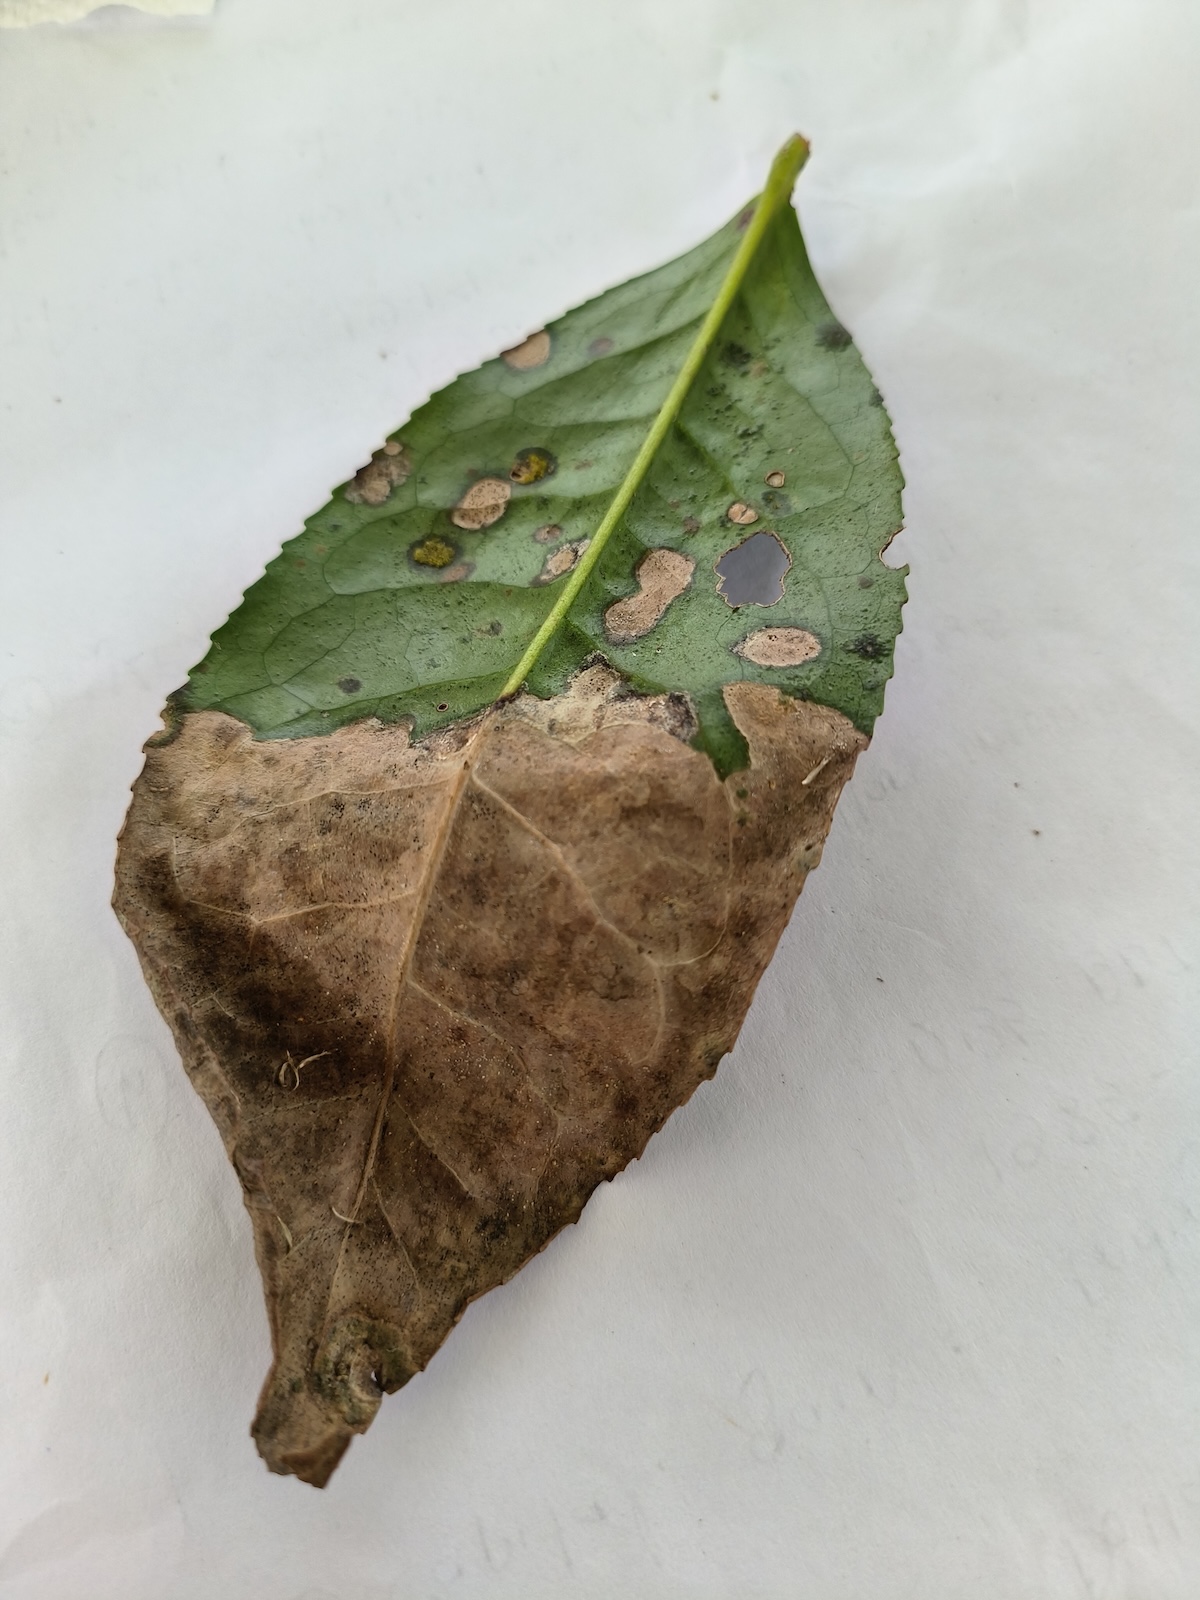
Label: Brown Blight